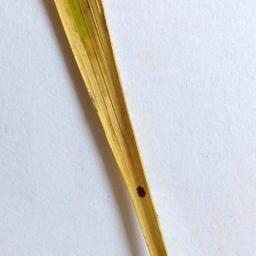
Label: Rice___Brown_Spot